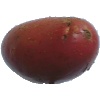
Label: Potato Red Washed 1